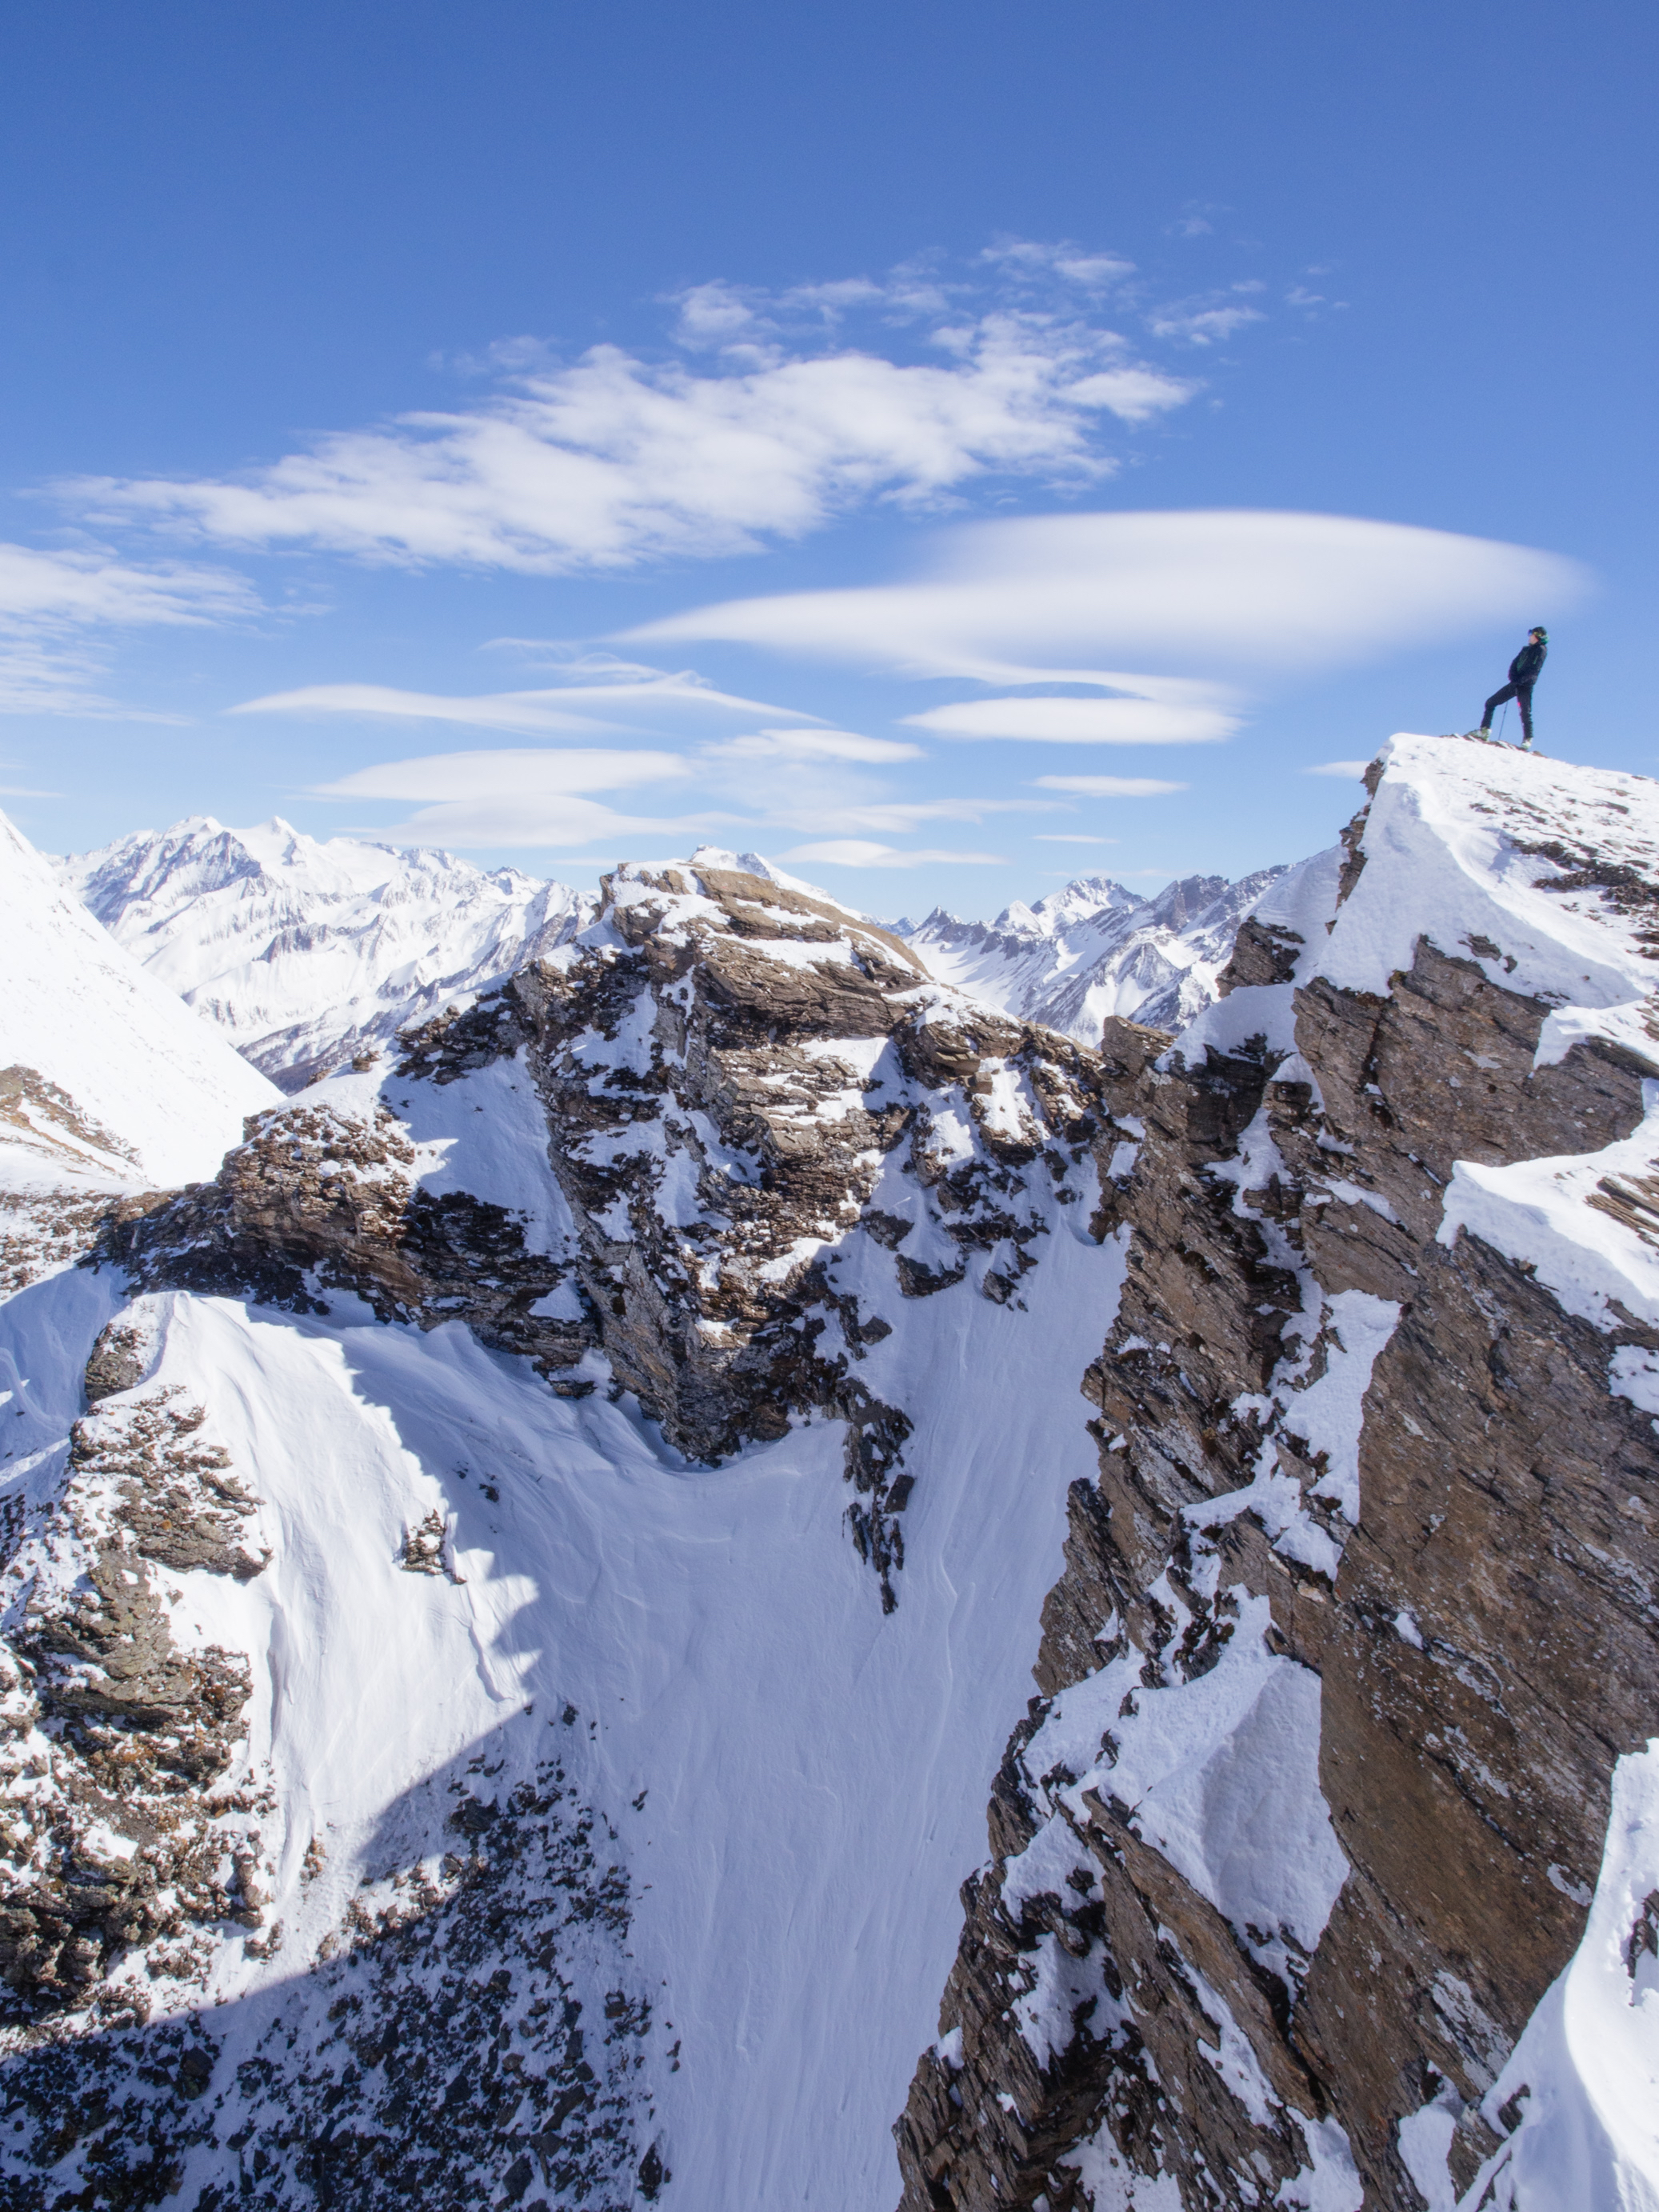
mountain, snow, winter, adventure, mountain range, weather, season, ridge, summit, mountaineering, winter sport, sports, alps, cirque, piste, landform, ski touring, mountain pass, ski mountaineering, outdoor recreation, geographical feature, mountainous landforms, geological phenomenon